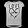
Label: T - shirt / top